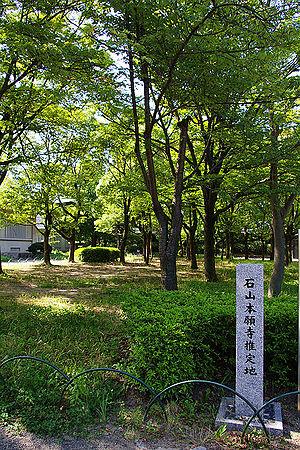
Le siège du Hongan-ji d'Ishiyama, qui se déroule de 1570 à 1580 au cours de la période Sengoku du Japon, est une campagne de onze ans menée par le chef de guerre Oda Nobunaga contre un réseau de fortifications, de temples et de communautés appartenant aux Ikkō-ikki, puissante faction de fanatiques religieux. Elle vise à abattre la base principale des Ikki, le temple-forteresse d'Ishiyama Hongan-ji situé dans ce qui est de nos jours la ville d'Osaka. Tandis que Nobunaga et ses alliés mènent des attaques contre les communautés et les fortifications ikki dans les provinces voisines, ce qui affaiblit la structure de soutien du Hongan-ji, des éléments de son armée restent campés à l'extérieur du Hongan-ji, bloquant l'approvisionnement de la forteresse et servant d'éclaireurs.